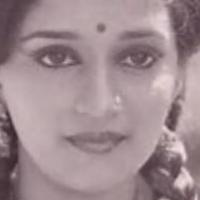
Age group: age 11-20